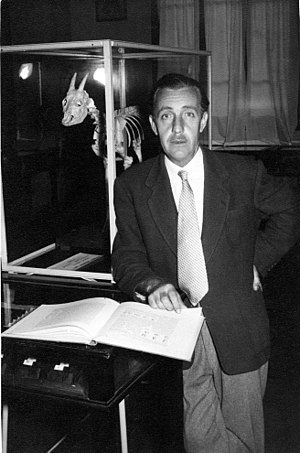
Miquel Crusafont i Pairó
Miquel Crusafont i Pairó var en catalansk palæontolog, som specialiserede sig i pattedyrsknogler.